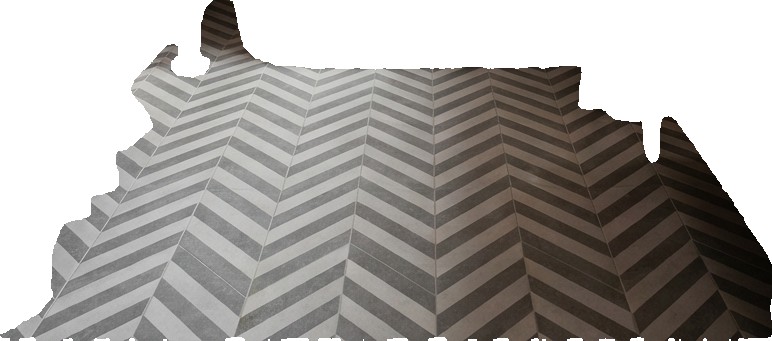
Surface category: floors